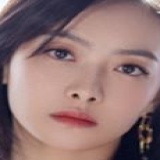
diễn viên Tống Thiến (Victoria)